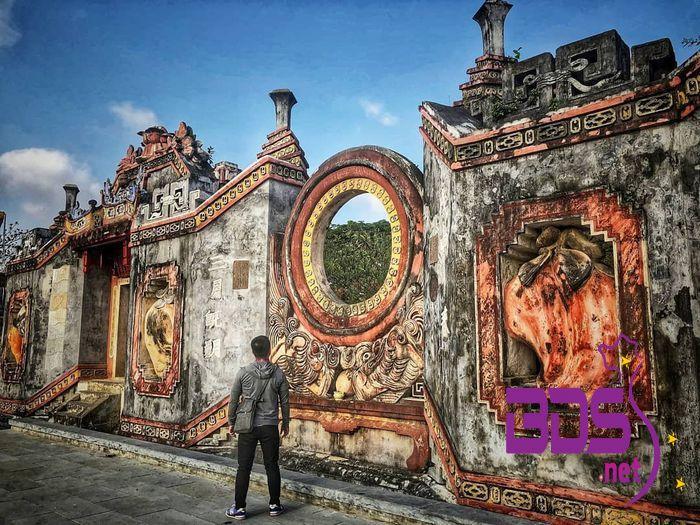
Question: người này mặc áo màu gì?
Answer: người này mặc áo màu xám